Chiles (volcano)

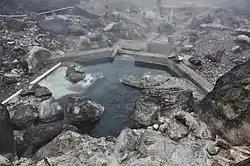
Aguas Hediondas spring in 2018

The Chiles-Cerro Negro volcanic complex has least two associated hydrothermal areas that produce hot springs. The Aguas Hediondas spring is located in 2 miles (3.2 km) to the east of the volcano summit in Ecuador a few hundred meters from the border with Colombia. This location is noted for its intense sulfur odor (Aguas Hediondas translates to smelly waters), a consequence of exceptionally high level of hydrogen sulfide dissolved in the water. The hydrogen sulfide was measured by students at Yachay Tech and determined to be 154 mg/L, which is among the highest even measured in a terrestrial hot spring. The pH of this spring was measured at 4.5, and is one of the only acidic hot springs in Ecuador. The other hot springs group, called Aguas Termales de Tufiño, are located five miles to the east of the summit on the Colombia side of the border. These springs are compositionally distinct from Aguas Hediondas, with most springs having a neutral pH and negligible concentrations of hydrogen sulfide. There are commercial bathing pools at this location. The owners of these pools reported to Yachay Tech professors that the October 2014 Chiles-Cerro Negro earthquake swarm resulted in a visible change the water color that lasted several days before returning to the previous composition.